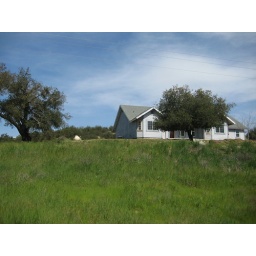
view of the house from the lowest level of the property by the river